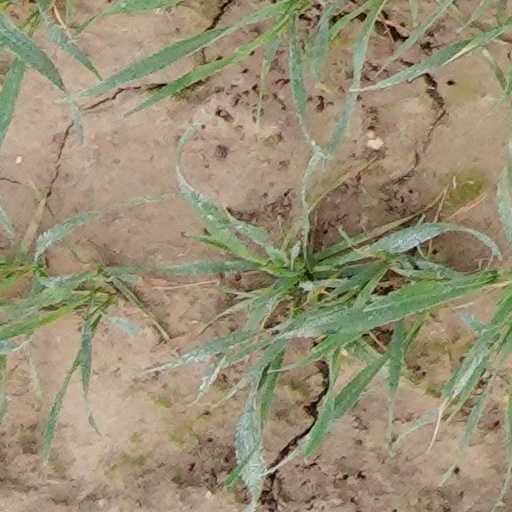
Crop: wheat